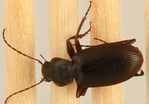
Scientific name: Calathus advena
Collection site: Rocky Mountains NEON (RMNP), plot RMNP_014